Münchner Illustrierte

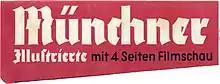
Logo of Münchner Illustrierte, 1953

The Münchner Illustrierte was a German magazine published in the Süddeutscher Verlag weekly since 1950, initially, under the title "Neue Münchner Illustrierte". The "Münchner Illustrierte" merged in 1960 with "Bunte". Photojournalists working for "Münchner Illustrierte" were Hannes Betzler, Heinz Hering, Max Scheler and Kurt Schraudenbach. Editors were Hans Habe in 1949, and Jochen Wilke in 1957.